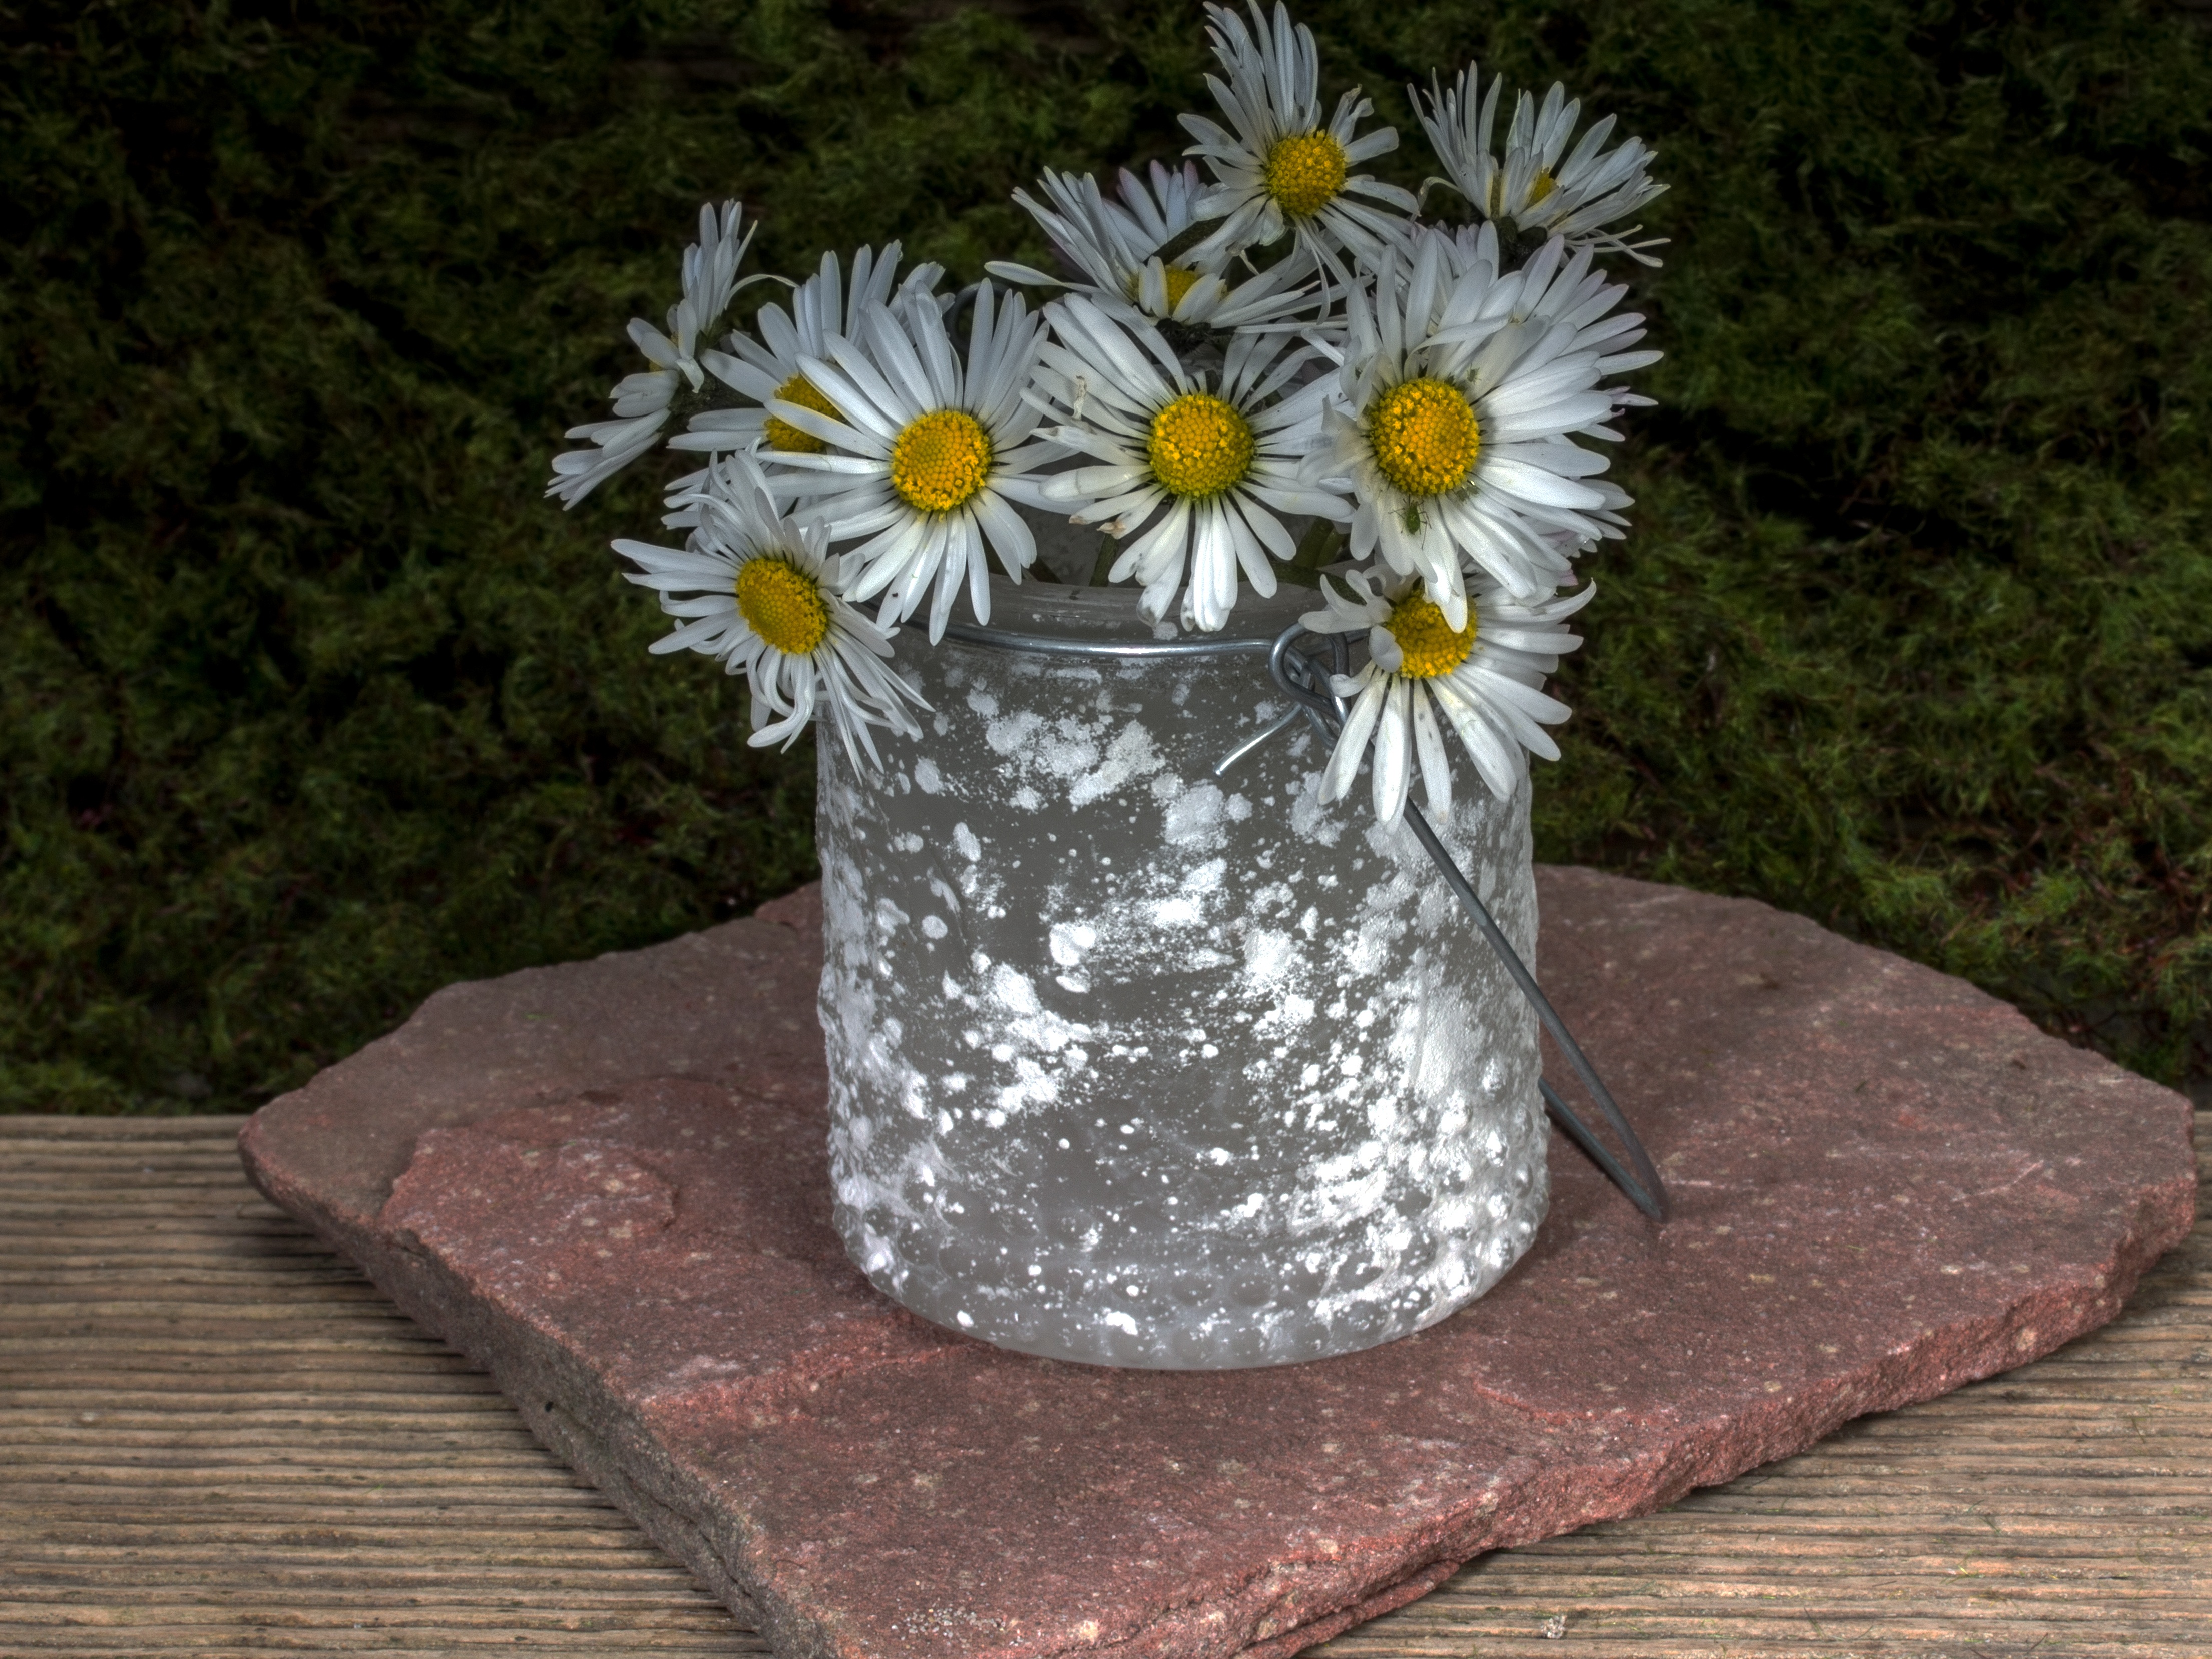
plant, flower, stone, moss, daisy, still life, wild flower, flowers, floristry, floral design, flower arranging